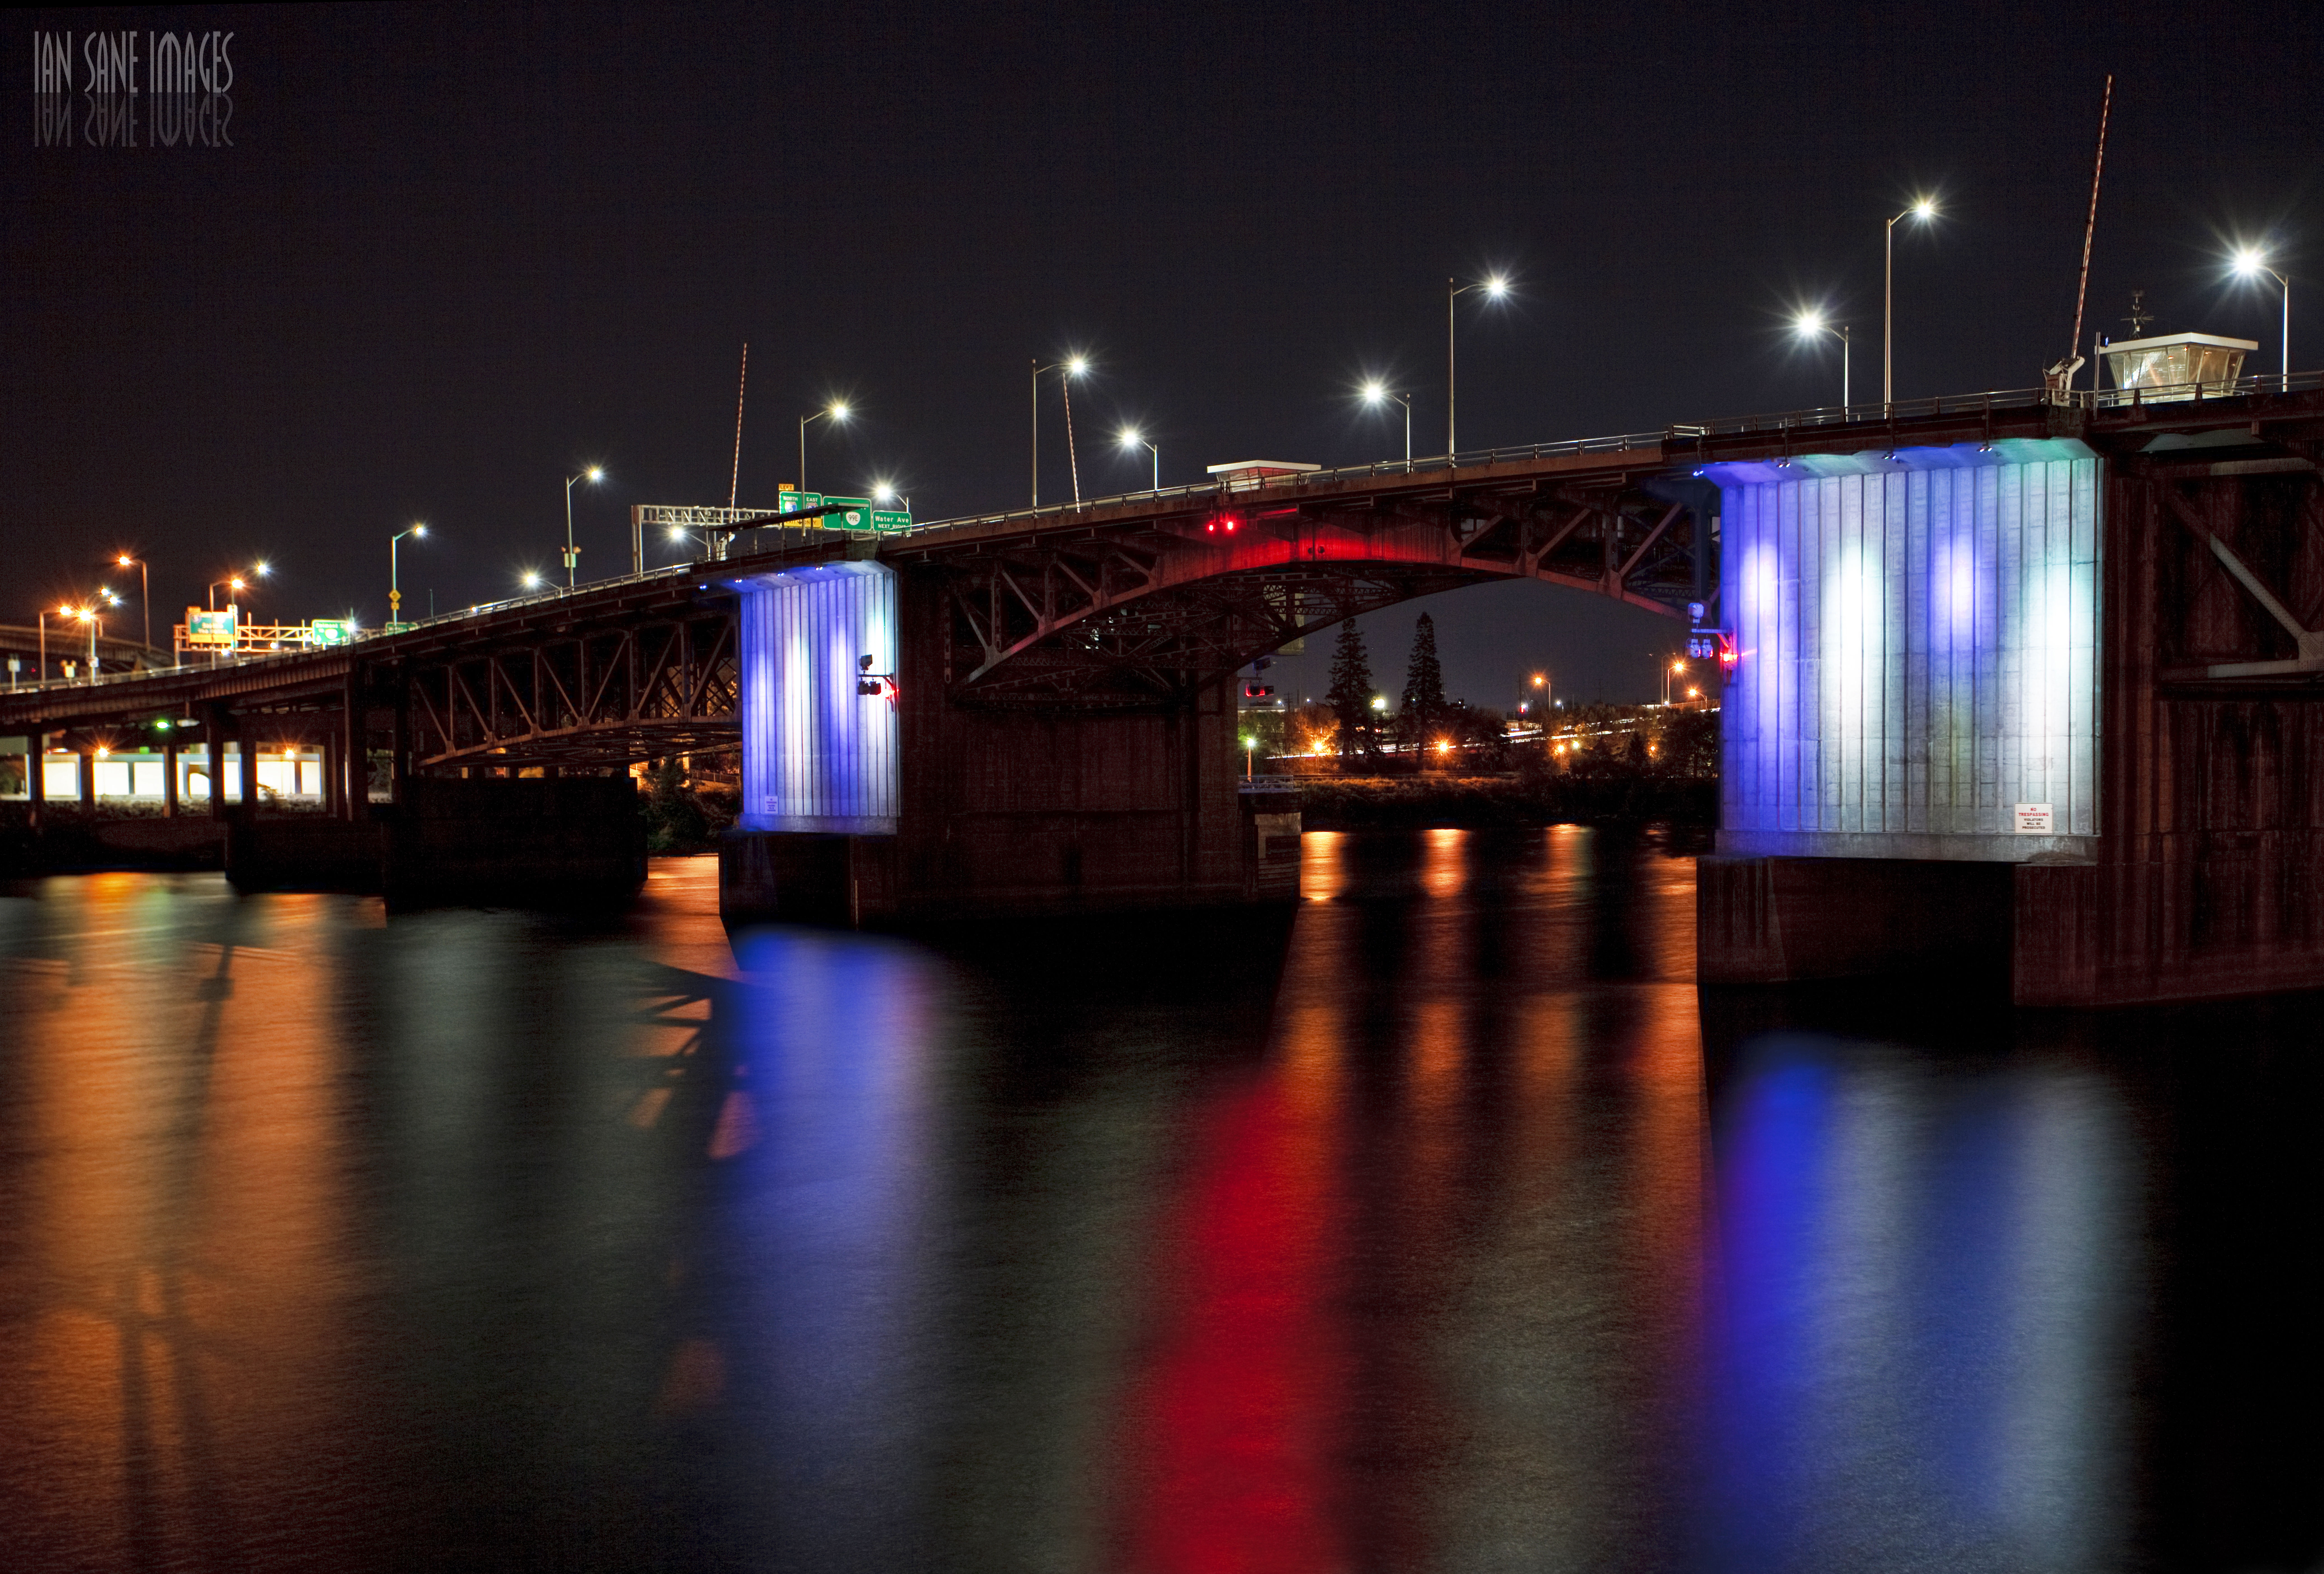
light, bridge, night, camera, photography, river, cityscape, dusk, evening, reflection, lens, canon, park, two, blue, waterfront, long, eos, exposure, cool image, reflections, mark, ii, 5d, images, usm, f4l, i, tom, architectural, ian, sane, ef1740mm, willamette, governor, mccall, morrison